345th Independent Guards Airborne Regiment

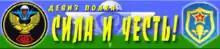
345th Guards Air Assault Regiment motto & emblem

The 345th Guards Air Assault Red Banner Order of Suvorov Regiment (MUN 33702) is a unit of the Russian Airborne Forces (VDV) and regiment of the 104th Guards Air Assault Division. Before 1992, it was part of the Soviet Airborne Forces. After the collapse of the Soviet Union, it was active in the Russian Armed Forces until 1998, when it was disbanded. The regiment was restored by a decision of the Russian Ministry of Defense in 2023.